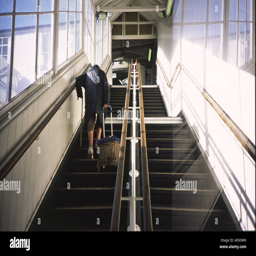
old woman with a trolley walking up stairs at a train station